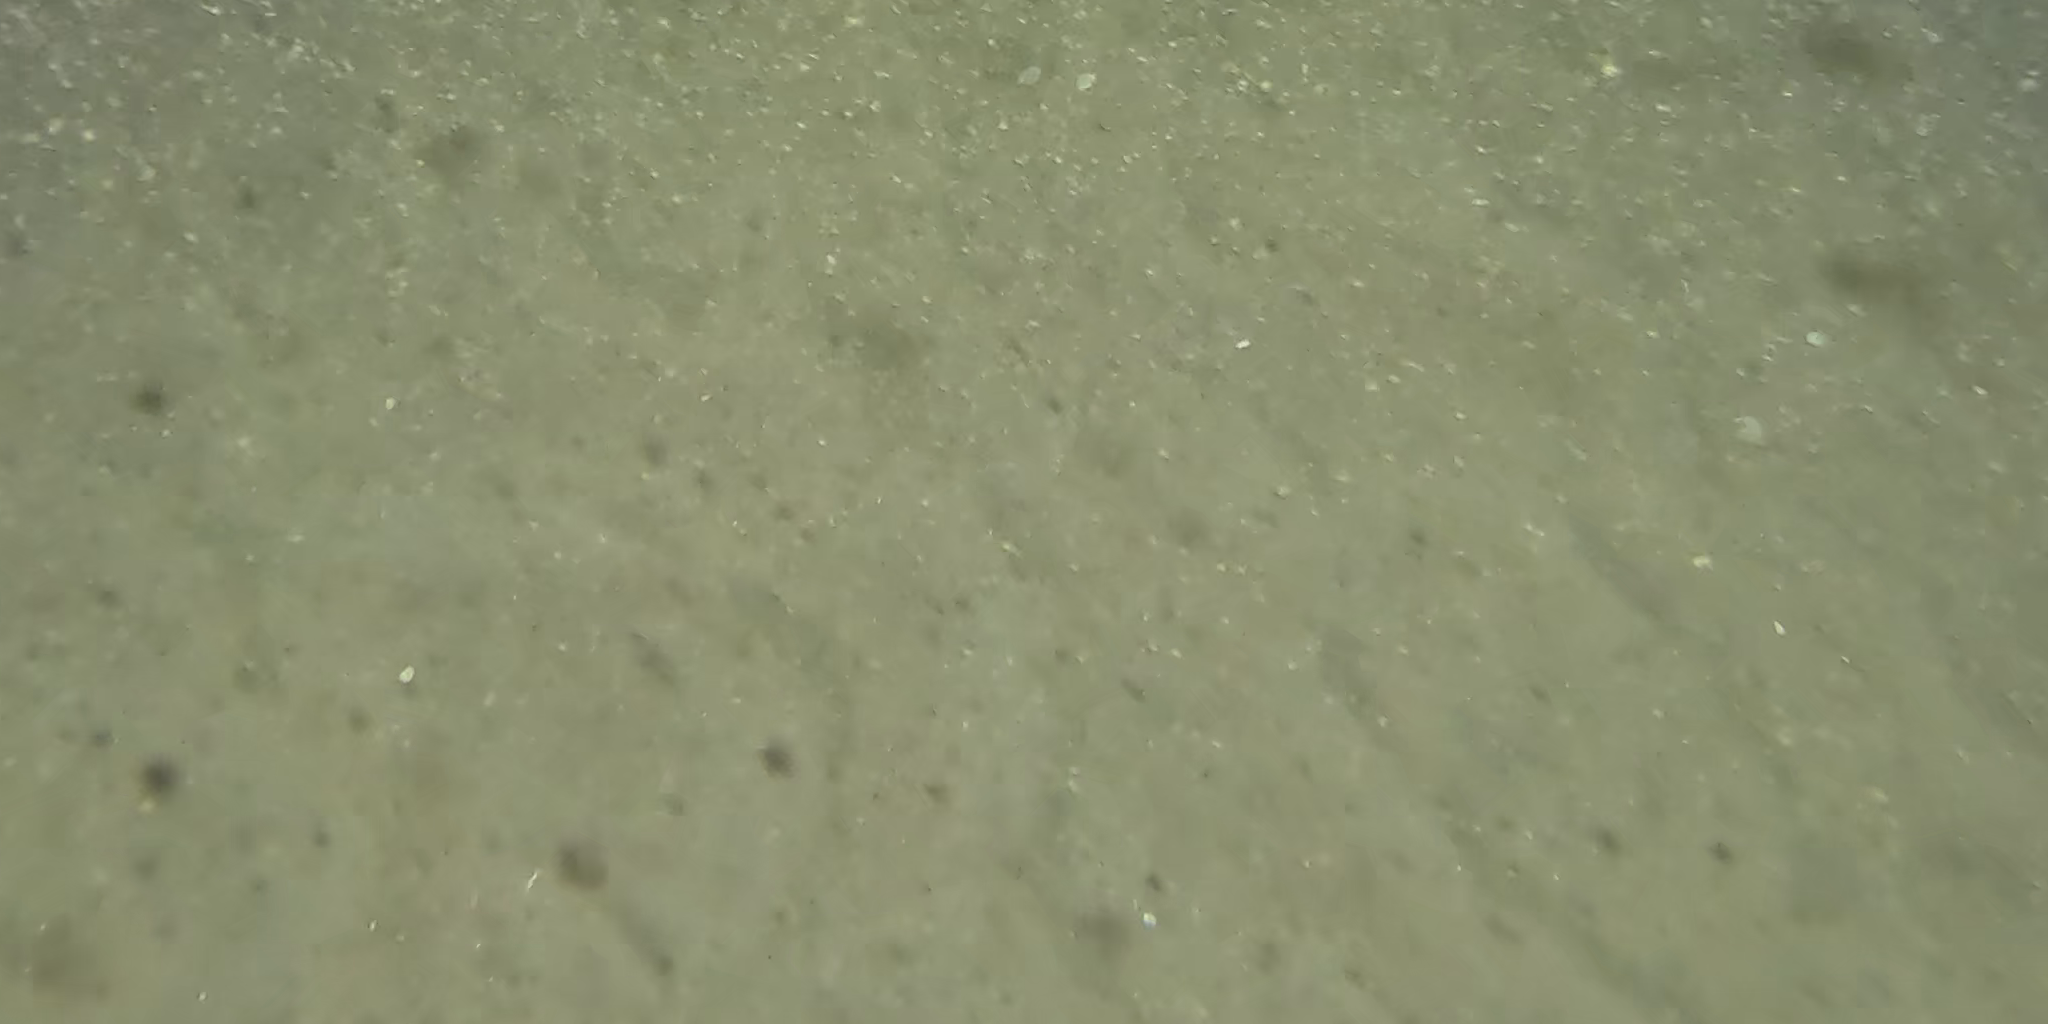
Seabed habitat: sand